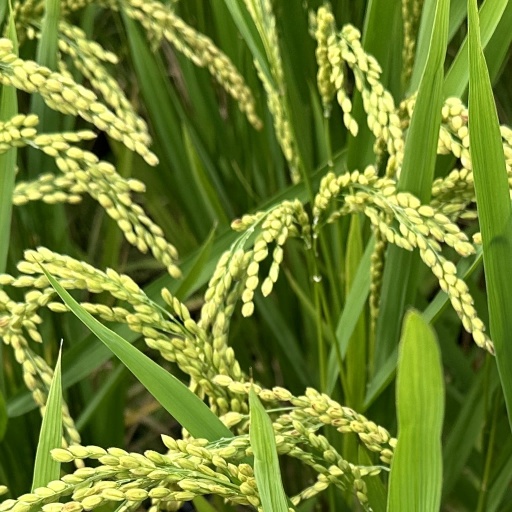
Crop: rice